Great Britain Water Polo Juniors

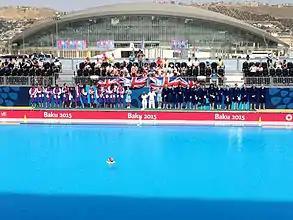
Great Britain v Serbia. Water Polo at the 2015 European Games

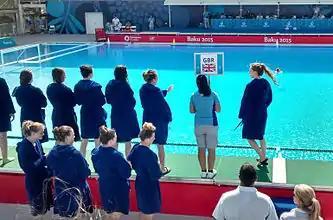
Great Britain U17 Water Polo Captain Izzy Dean leads the team out during the 2015 European Games

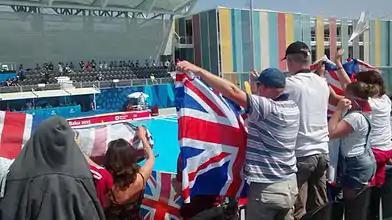
Great Britain U17 Women's Water Polo Fans at European Games 2015

Long-range goal by Lucy Shaw against Israel